Griebnitz Canal

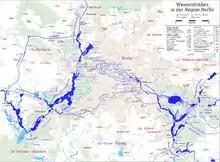
Map of waterways in the Berlin region

The Griebnitz Canal, formerly known as the Prinz-Friedrich-Leopold-Kanal, is a canal in the western suburbs of Berlin, the capital city of Germany. It consists of a chain of small lakes: the Stölpchensee, Pohlesee, and Kleiner Wannsee, together with artificial channels linking them together.